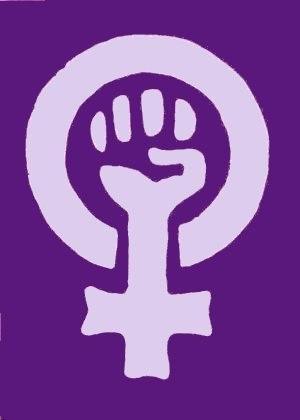
Le poing gauche levé est un salut gestuel et un logo symbolisant la lutte et le combat. Le poing levé est généralement perçu comme une expression de révolte, de force ou de solidarité. Il est notamment utilisé par les activistes de gauche, comme les marxistes, anarchistes, communistes ou pacifistes, ainsi que les nationalistes noirs ou nationalistes israéliens. Il est également un symbole féministe lorsqu'il est associé au symbole ♀.